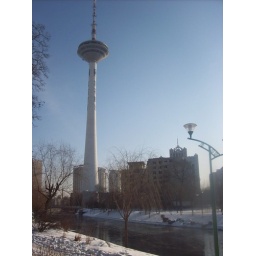
Shenyang is a very peaceful tree and plant filled city. Best of the places in China Ive been to.